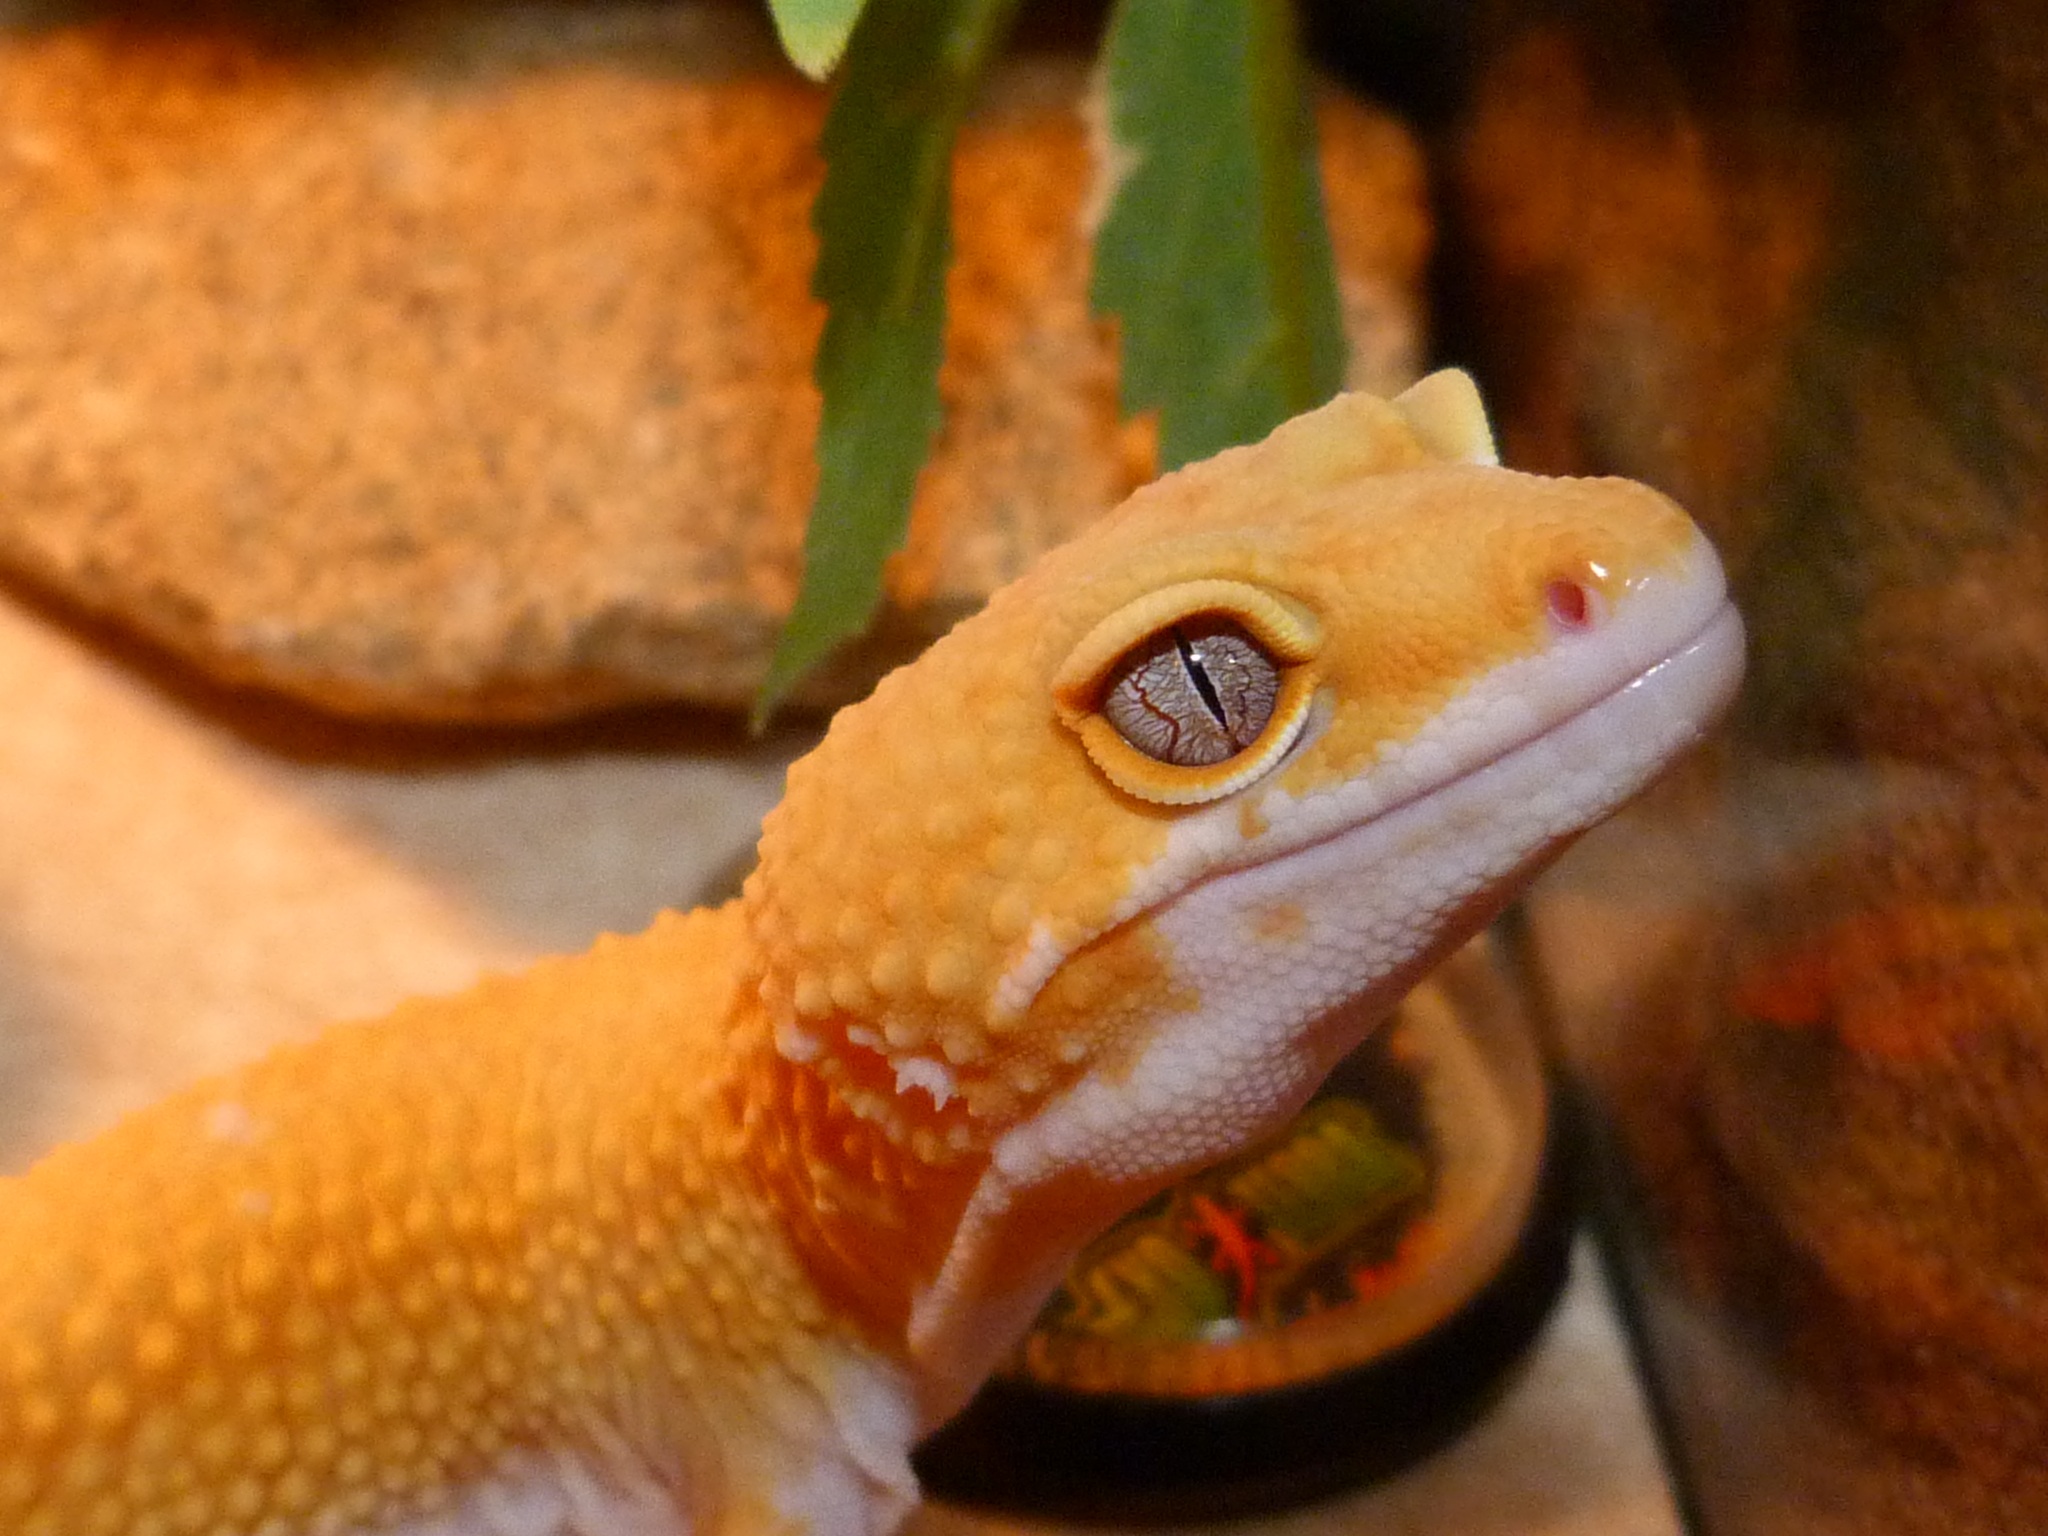
wildlife, reptile, yellow, fauna, lizard, gecko, close up, eye, vertebrate, macro photography, scaled reptile, lezarg